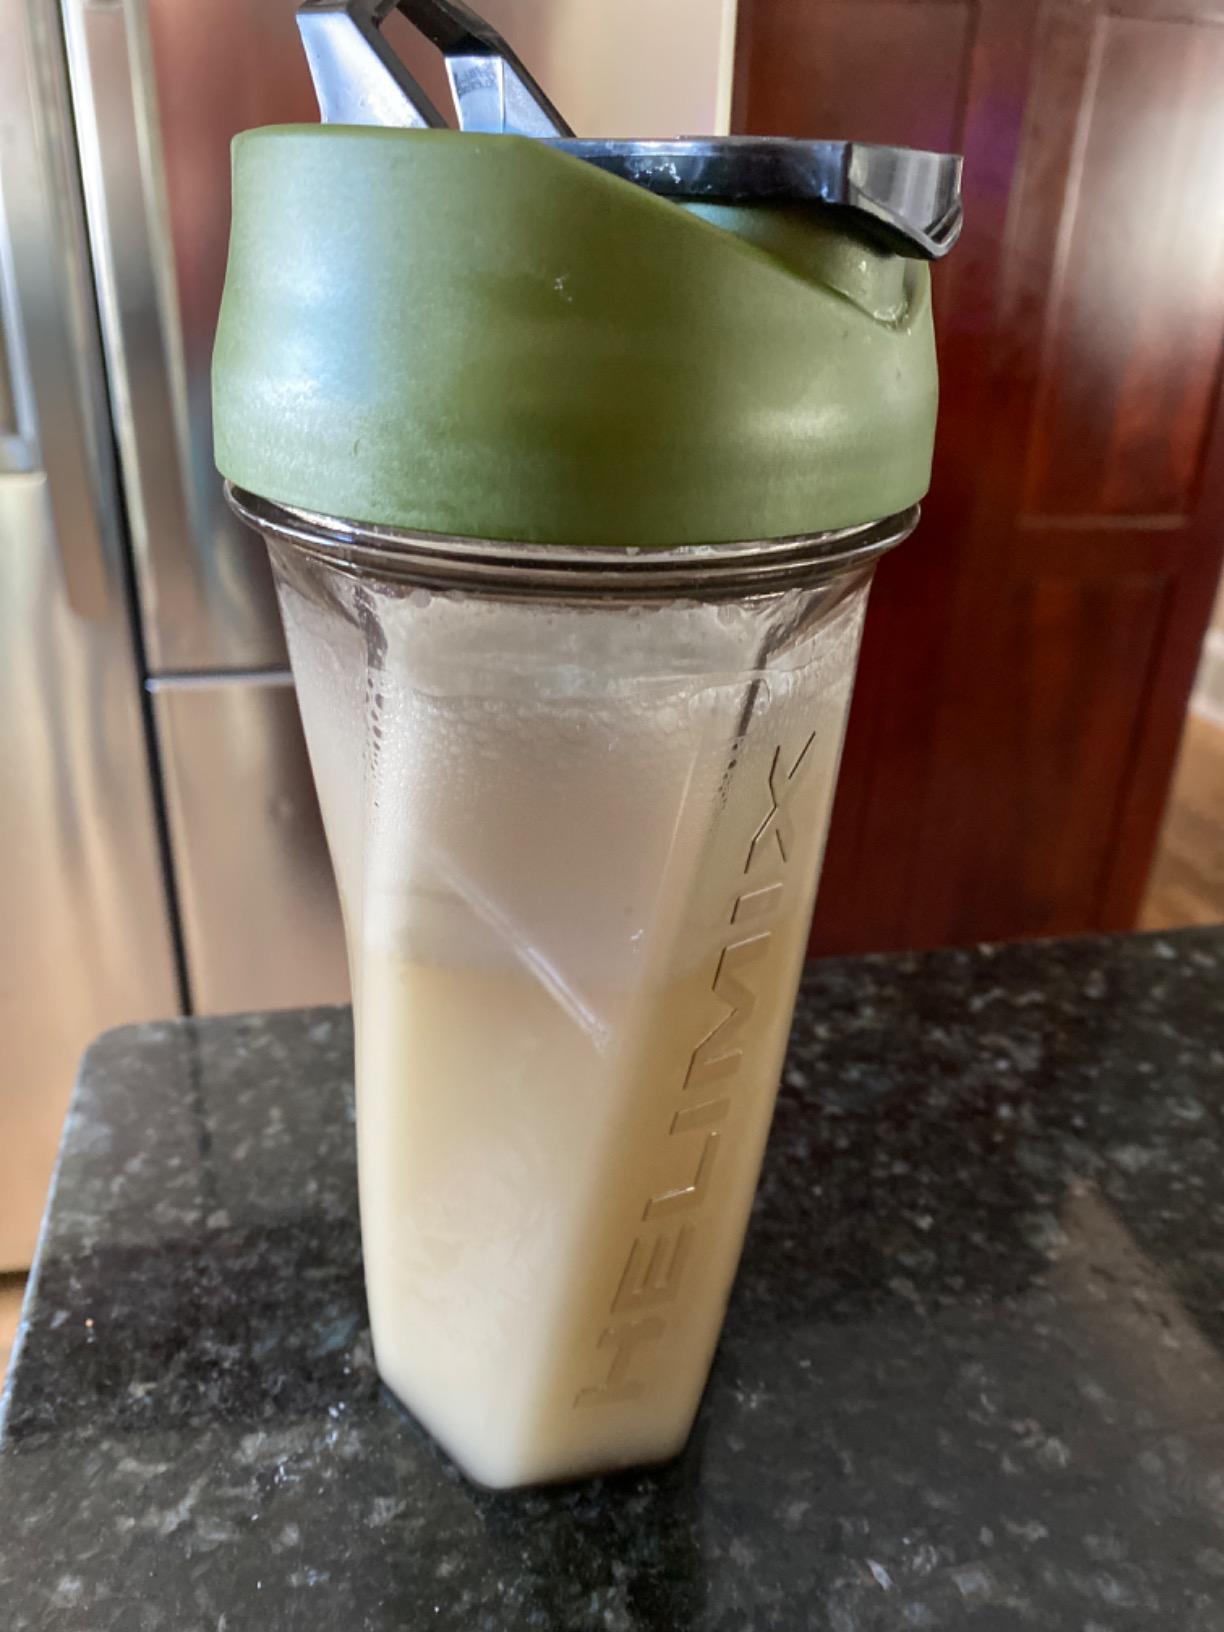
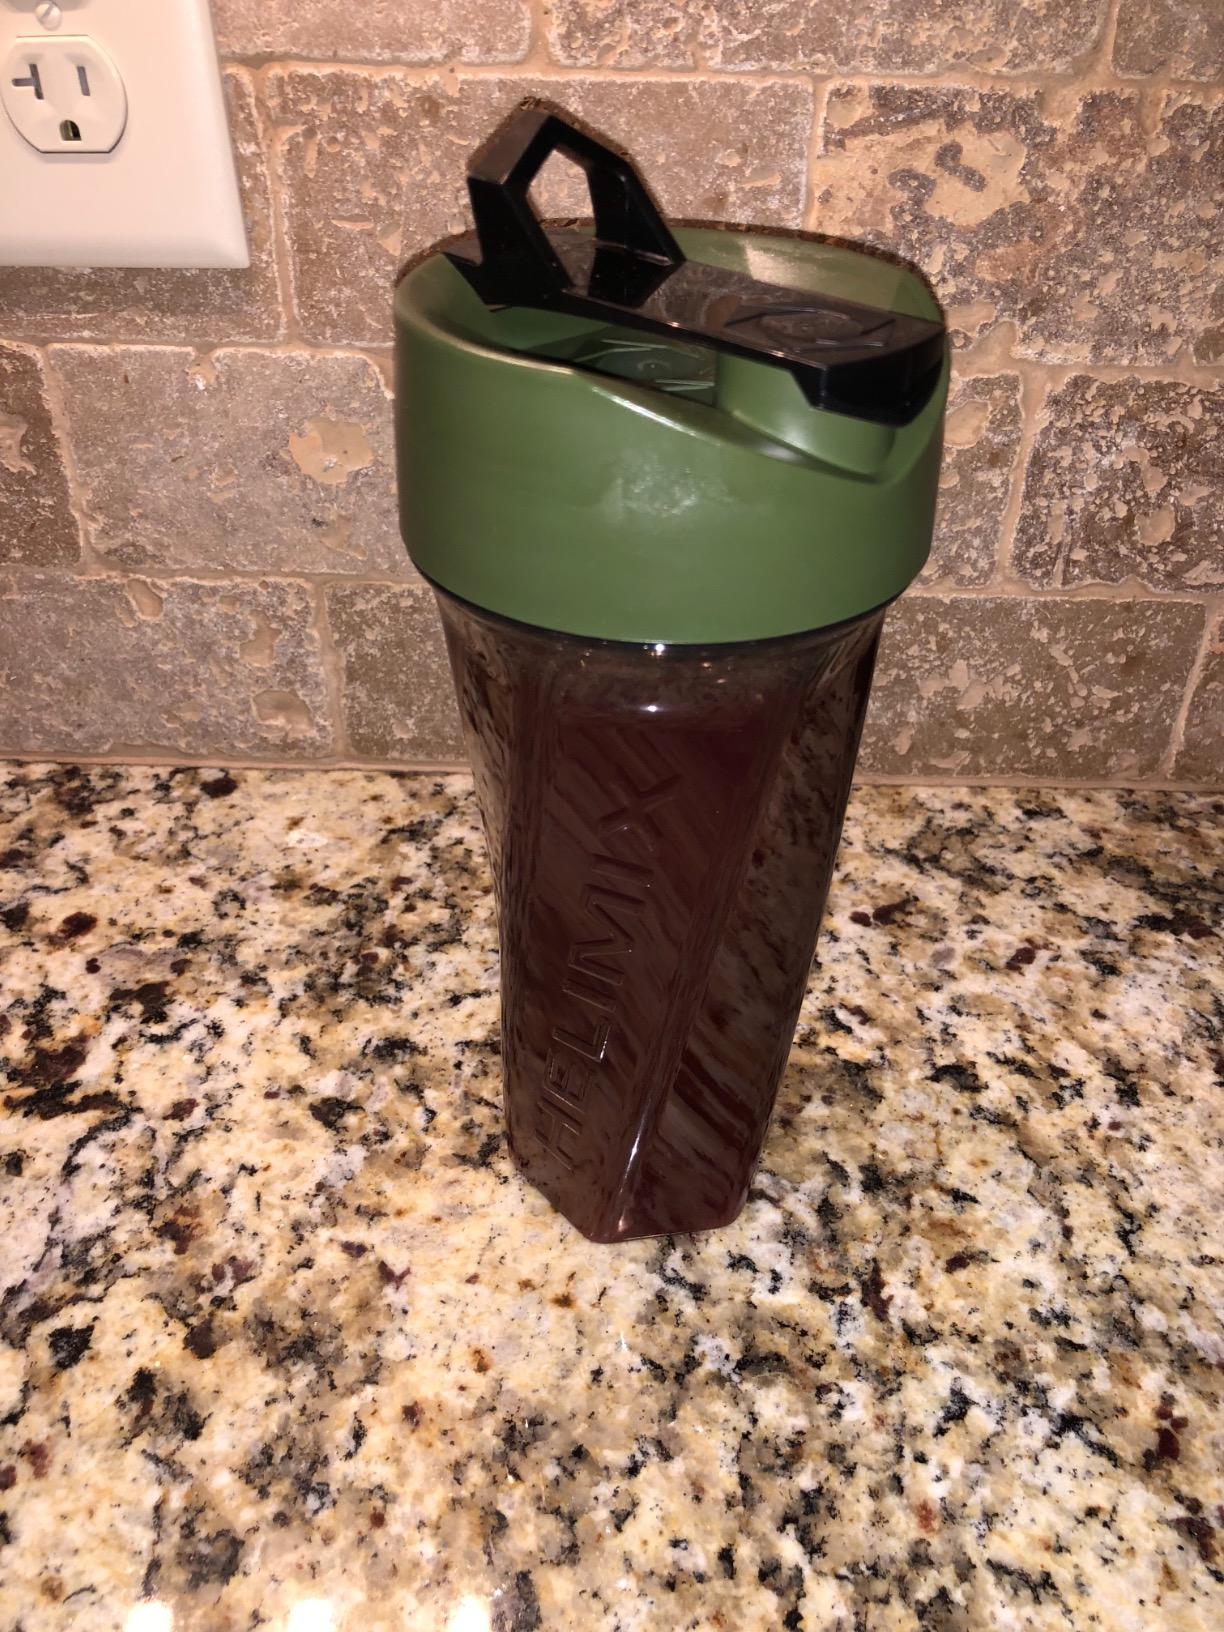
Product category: items_blender
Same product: yes